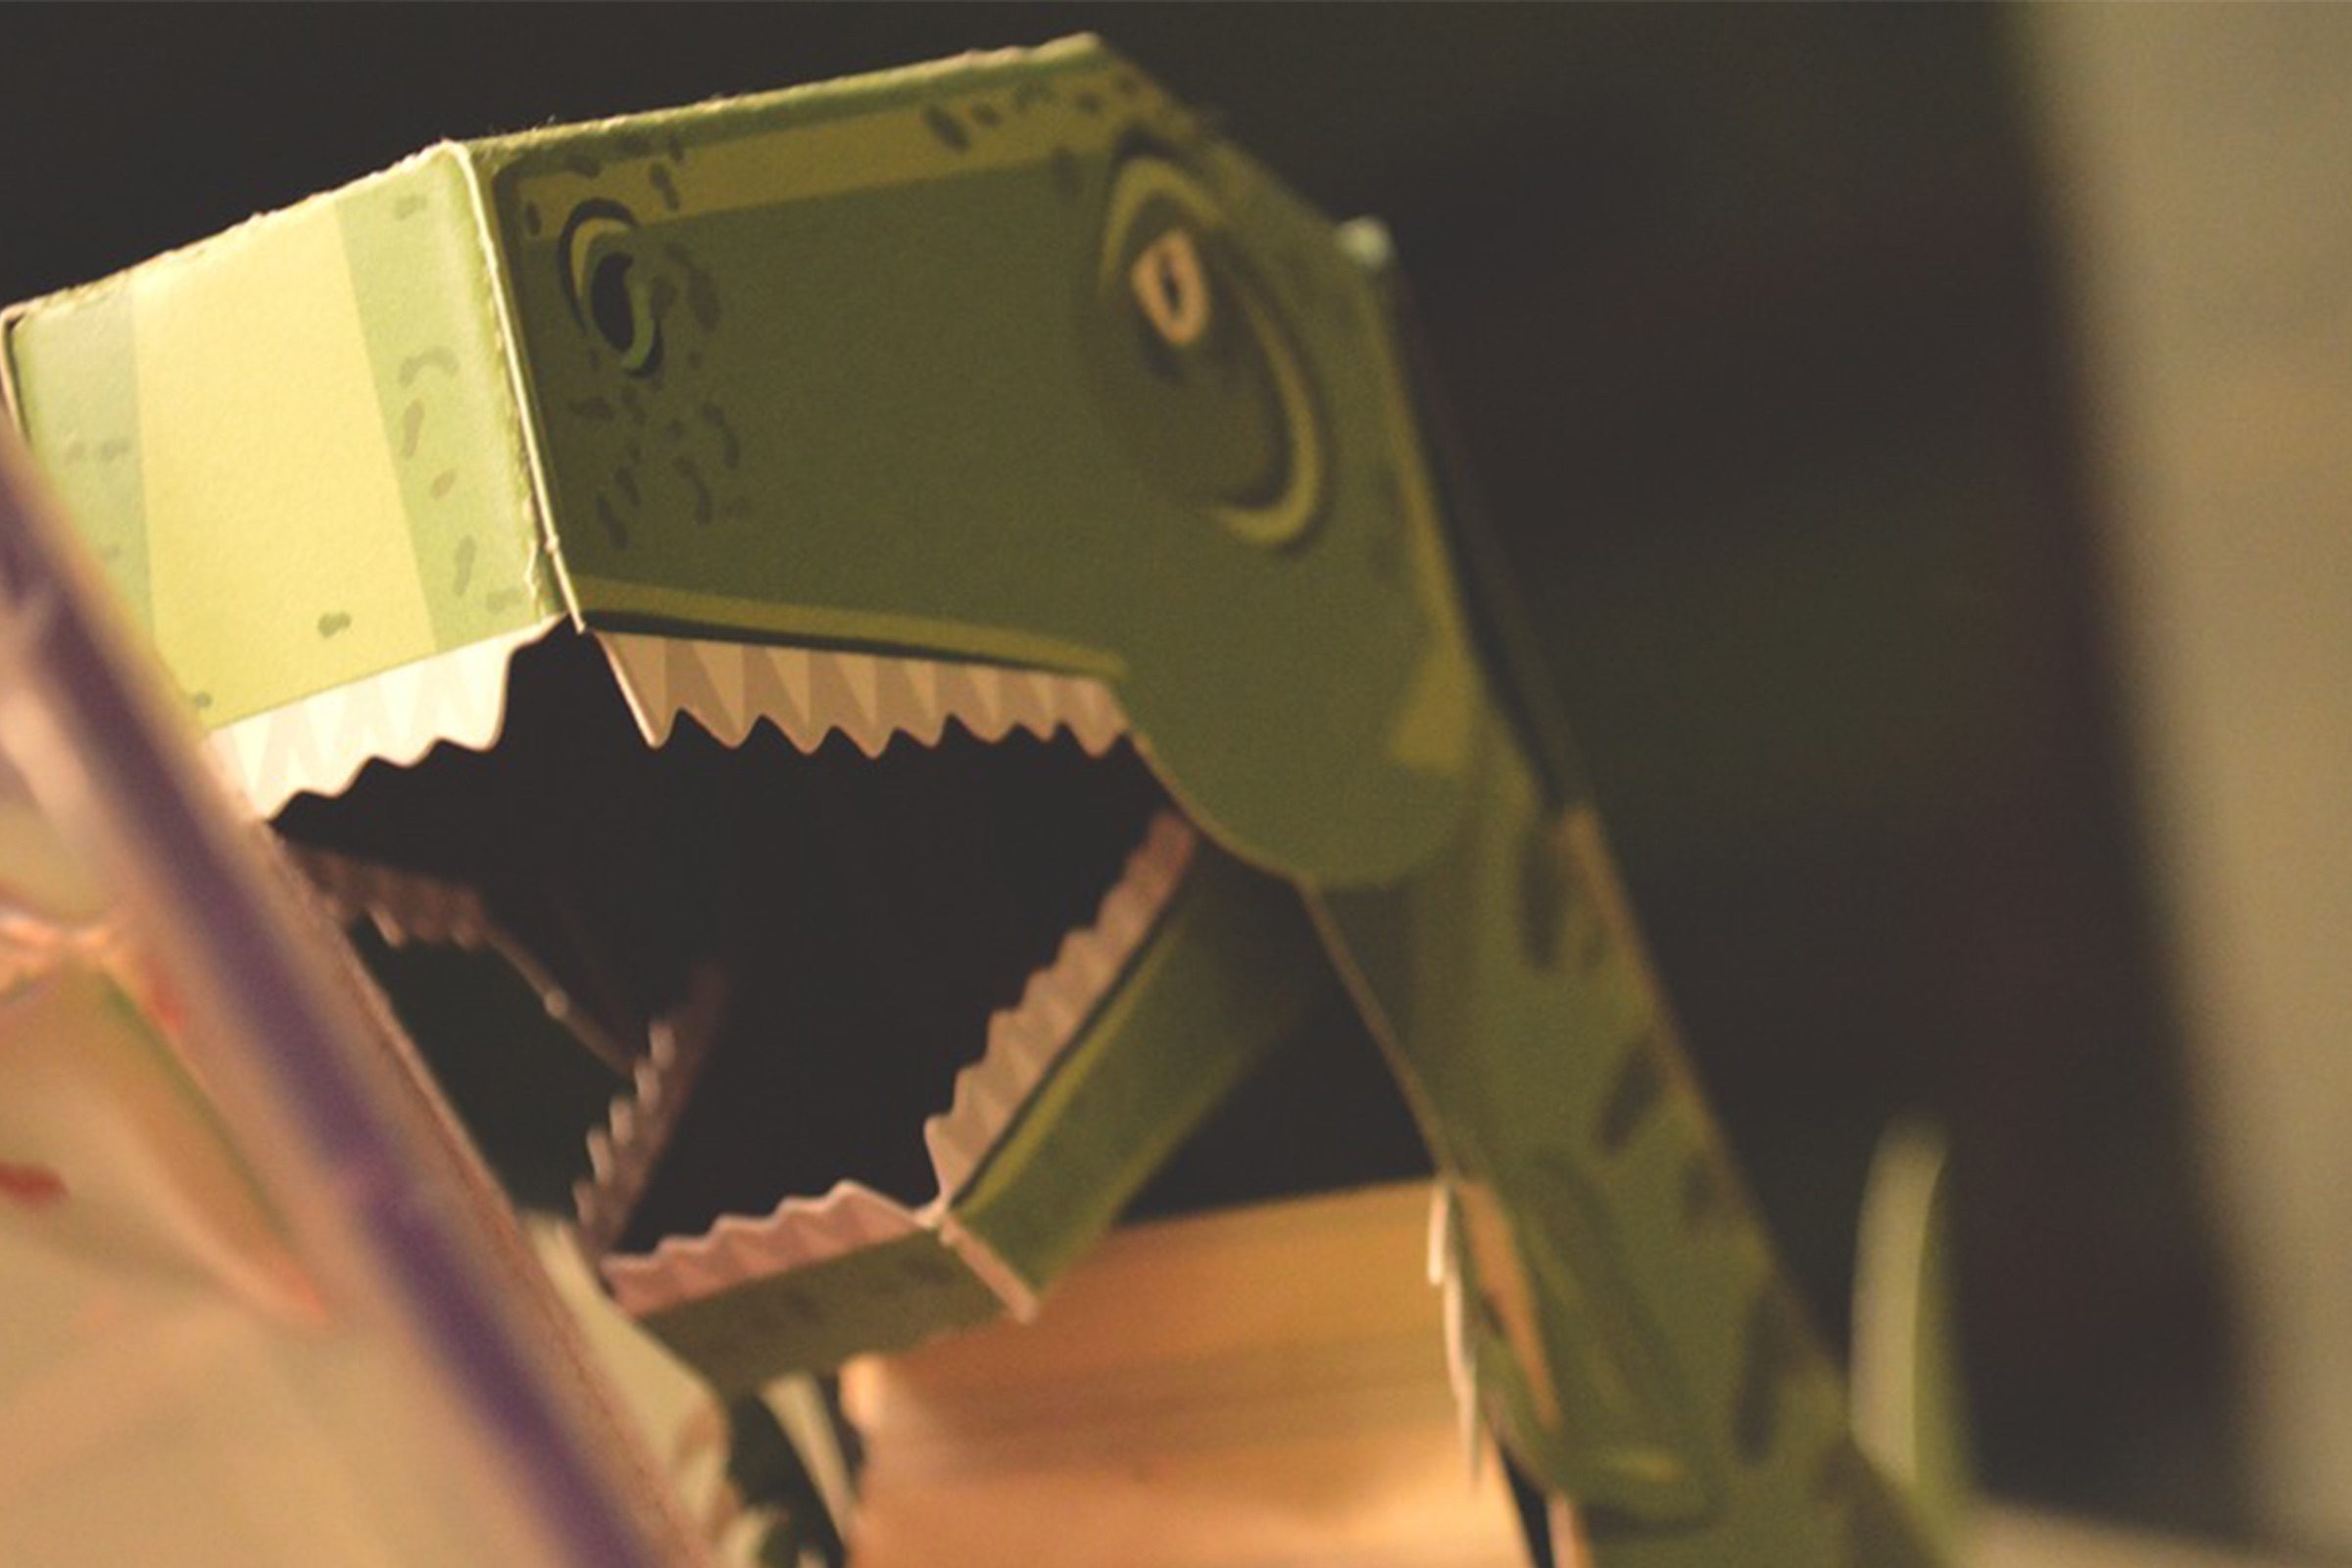
green, close up, macro photography